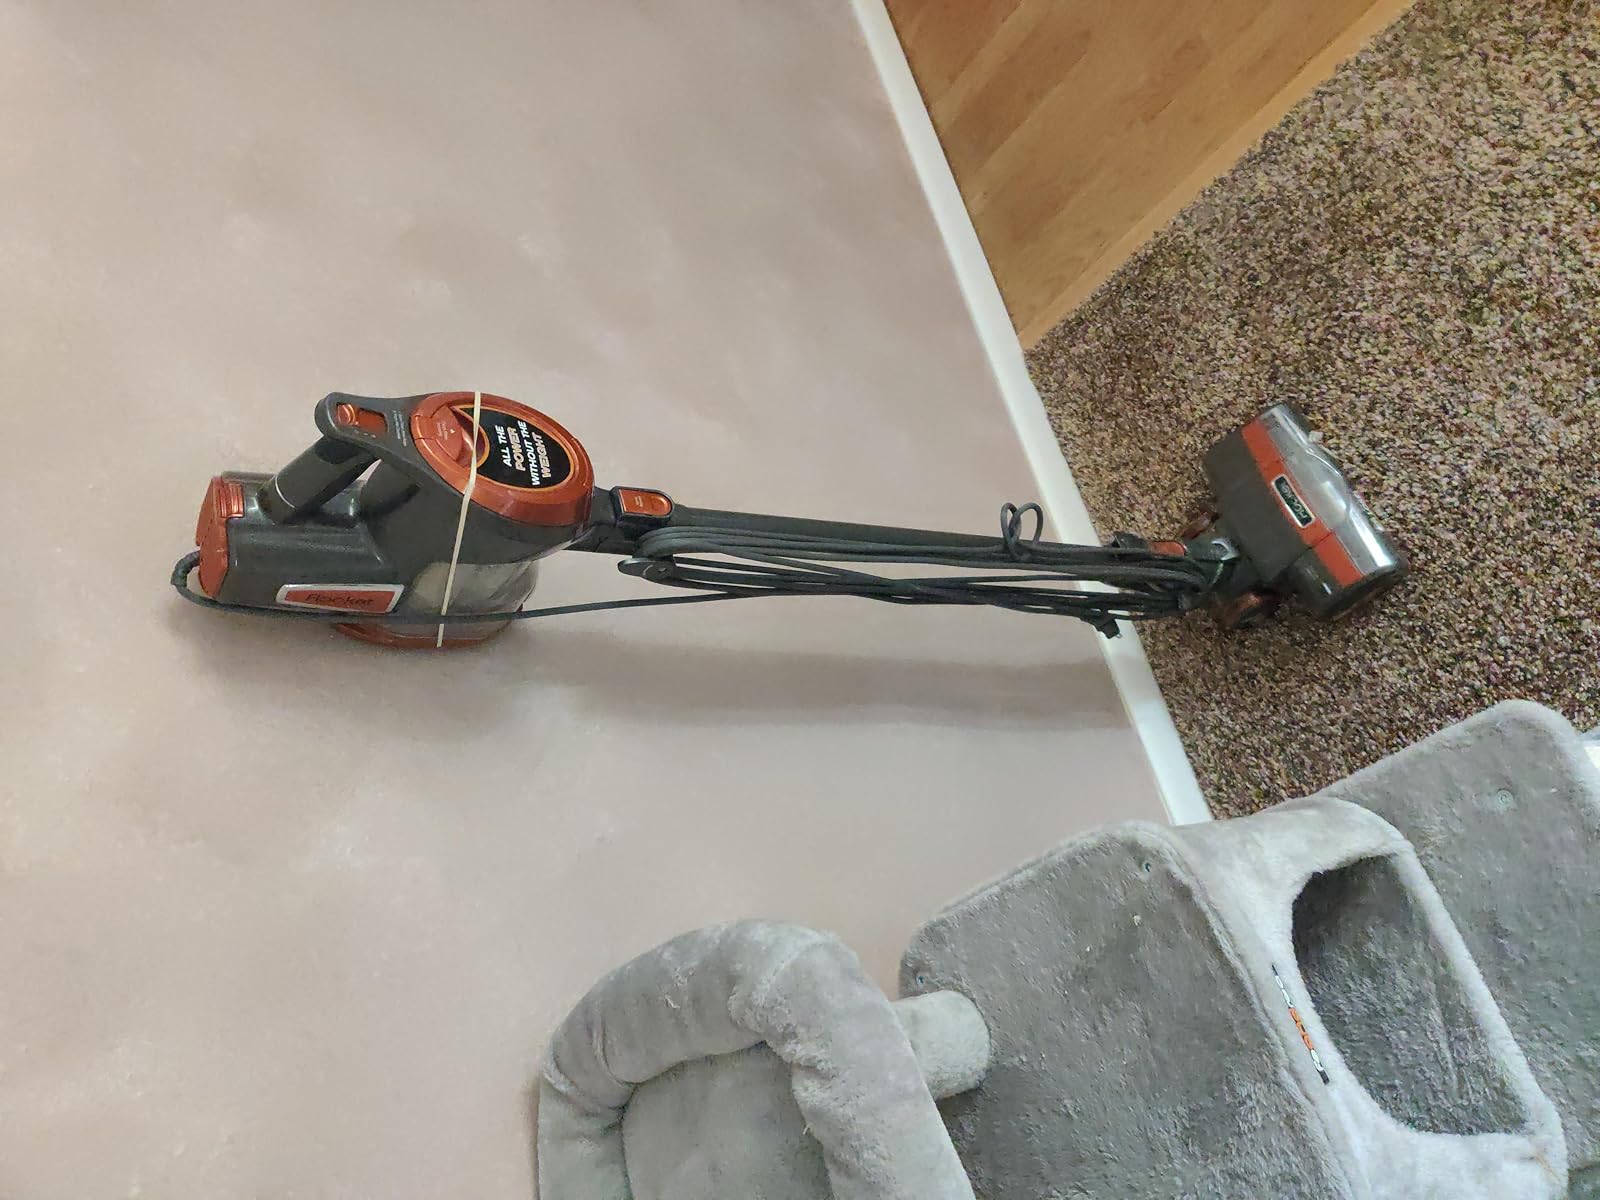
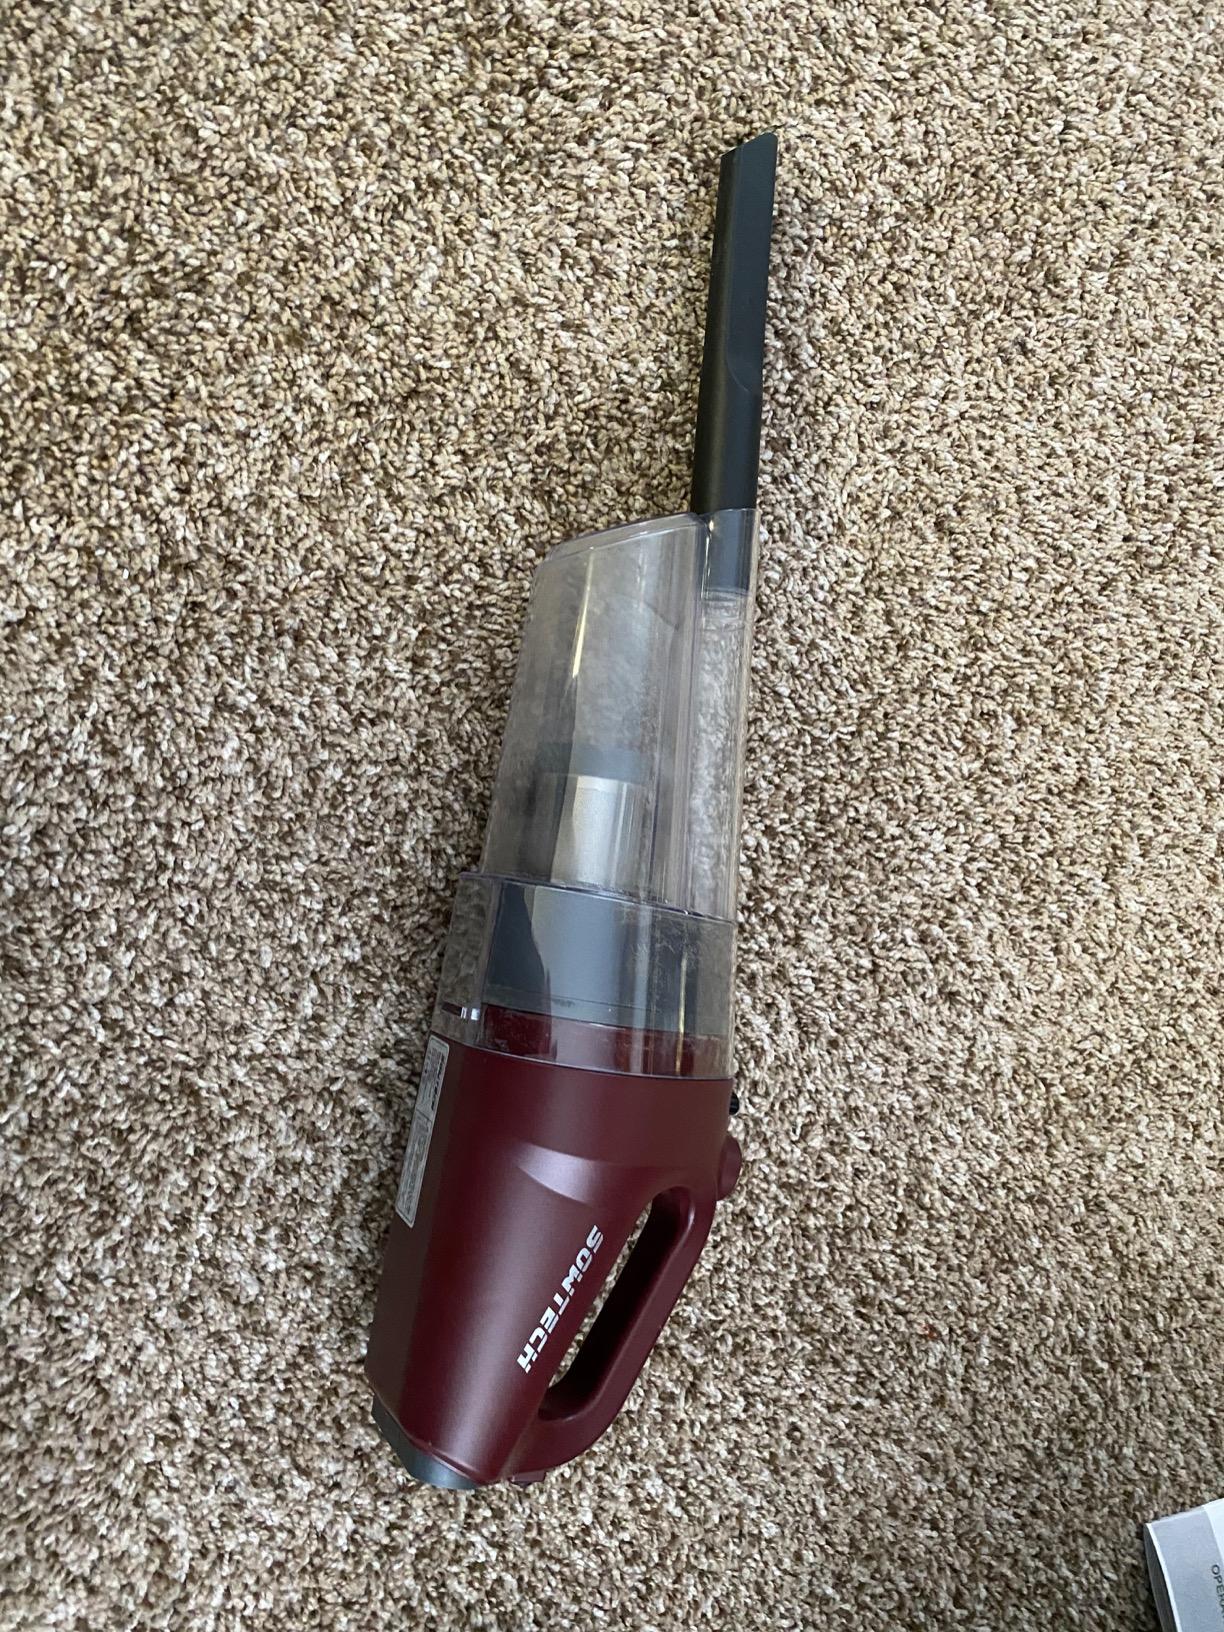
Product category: items_vacuum
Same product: no